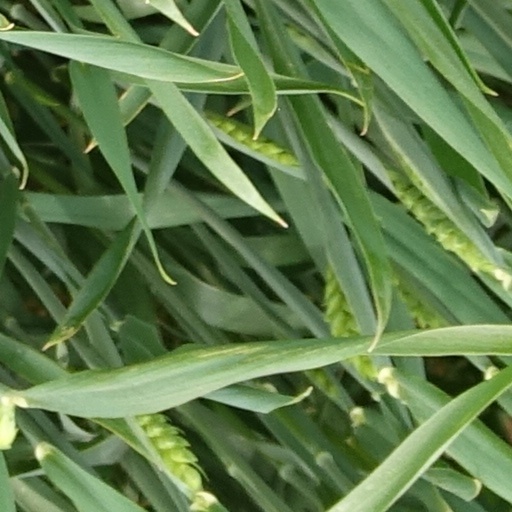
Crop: wheat